Zinken Hopp

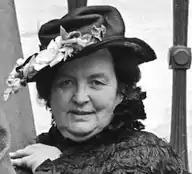
Zinken Hopp

Signe Marie Brochmann was born at Ullensvang in Vestland, Norway. She came from a literary family. She was a daughter of journalist Diderik Hegermann Brochmann (1879–1955) and Margit Hagen (1896–1962). Her father was a co-founder of the Norwegian Covenant of Governors and the author of both journals and factual literature. She was a sister of professor and children's writer Odd Brochmann (1909–1992), granddaughter of playwright and writer Bodvar Fredrik Johannes Brochmann (1852–1930) and niece of journalist, writer of popular science and playwright Georg Brochmann (1894–1952).